Sister Nivedita

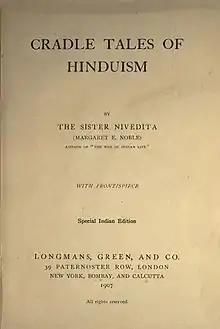
Title page of Sister's 1913 book "Cradle Tales of Hinduism"

Her works included "The Web of Indian Life", which sought to rectify many myths in the Western world about Indian culture and customs, "Kali the Mother", "The Master as I Saw Him" on Swami Vivekananda, "Notes of Some Wanderings with the Swami Vivekananda" on her travels from Nainital, Almora and other places with Swamiji, "Cradle Tales of Hinduism" on the stories from Puranas, Ramayana and Mahabharata, "Studies from an Eastern Home", "Civil Ideal and Indian Nationality, Hints on National Education in India", "Glimpses of Famine and Flood in East Bengal – 1906".